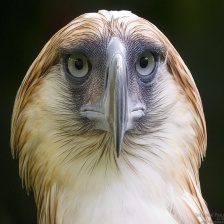
Species: PHILIPPINE EAGLE
Scientific name: PITHECOPHAGA JEFFERYI